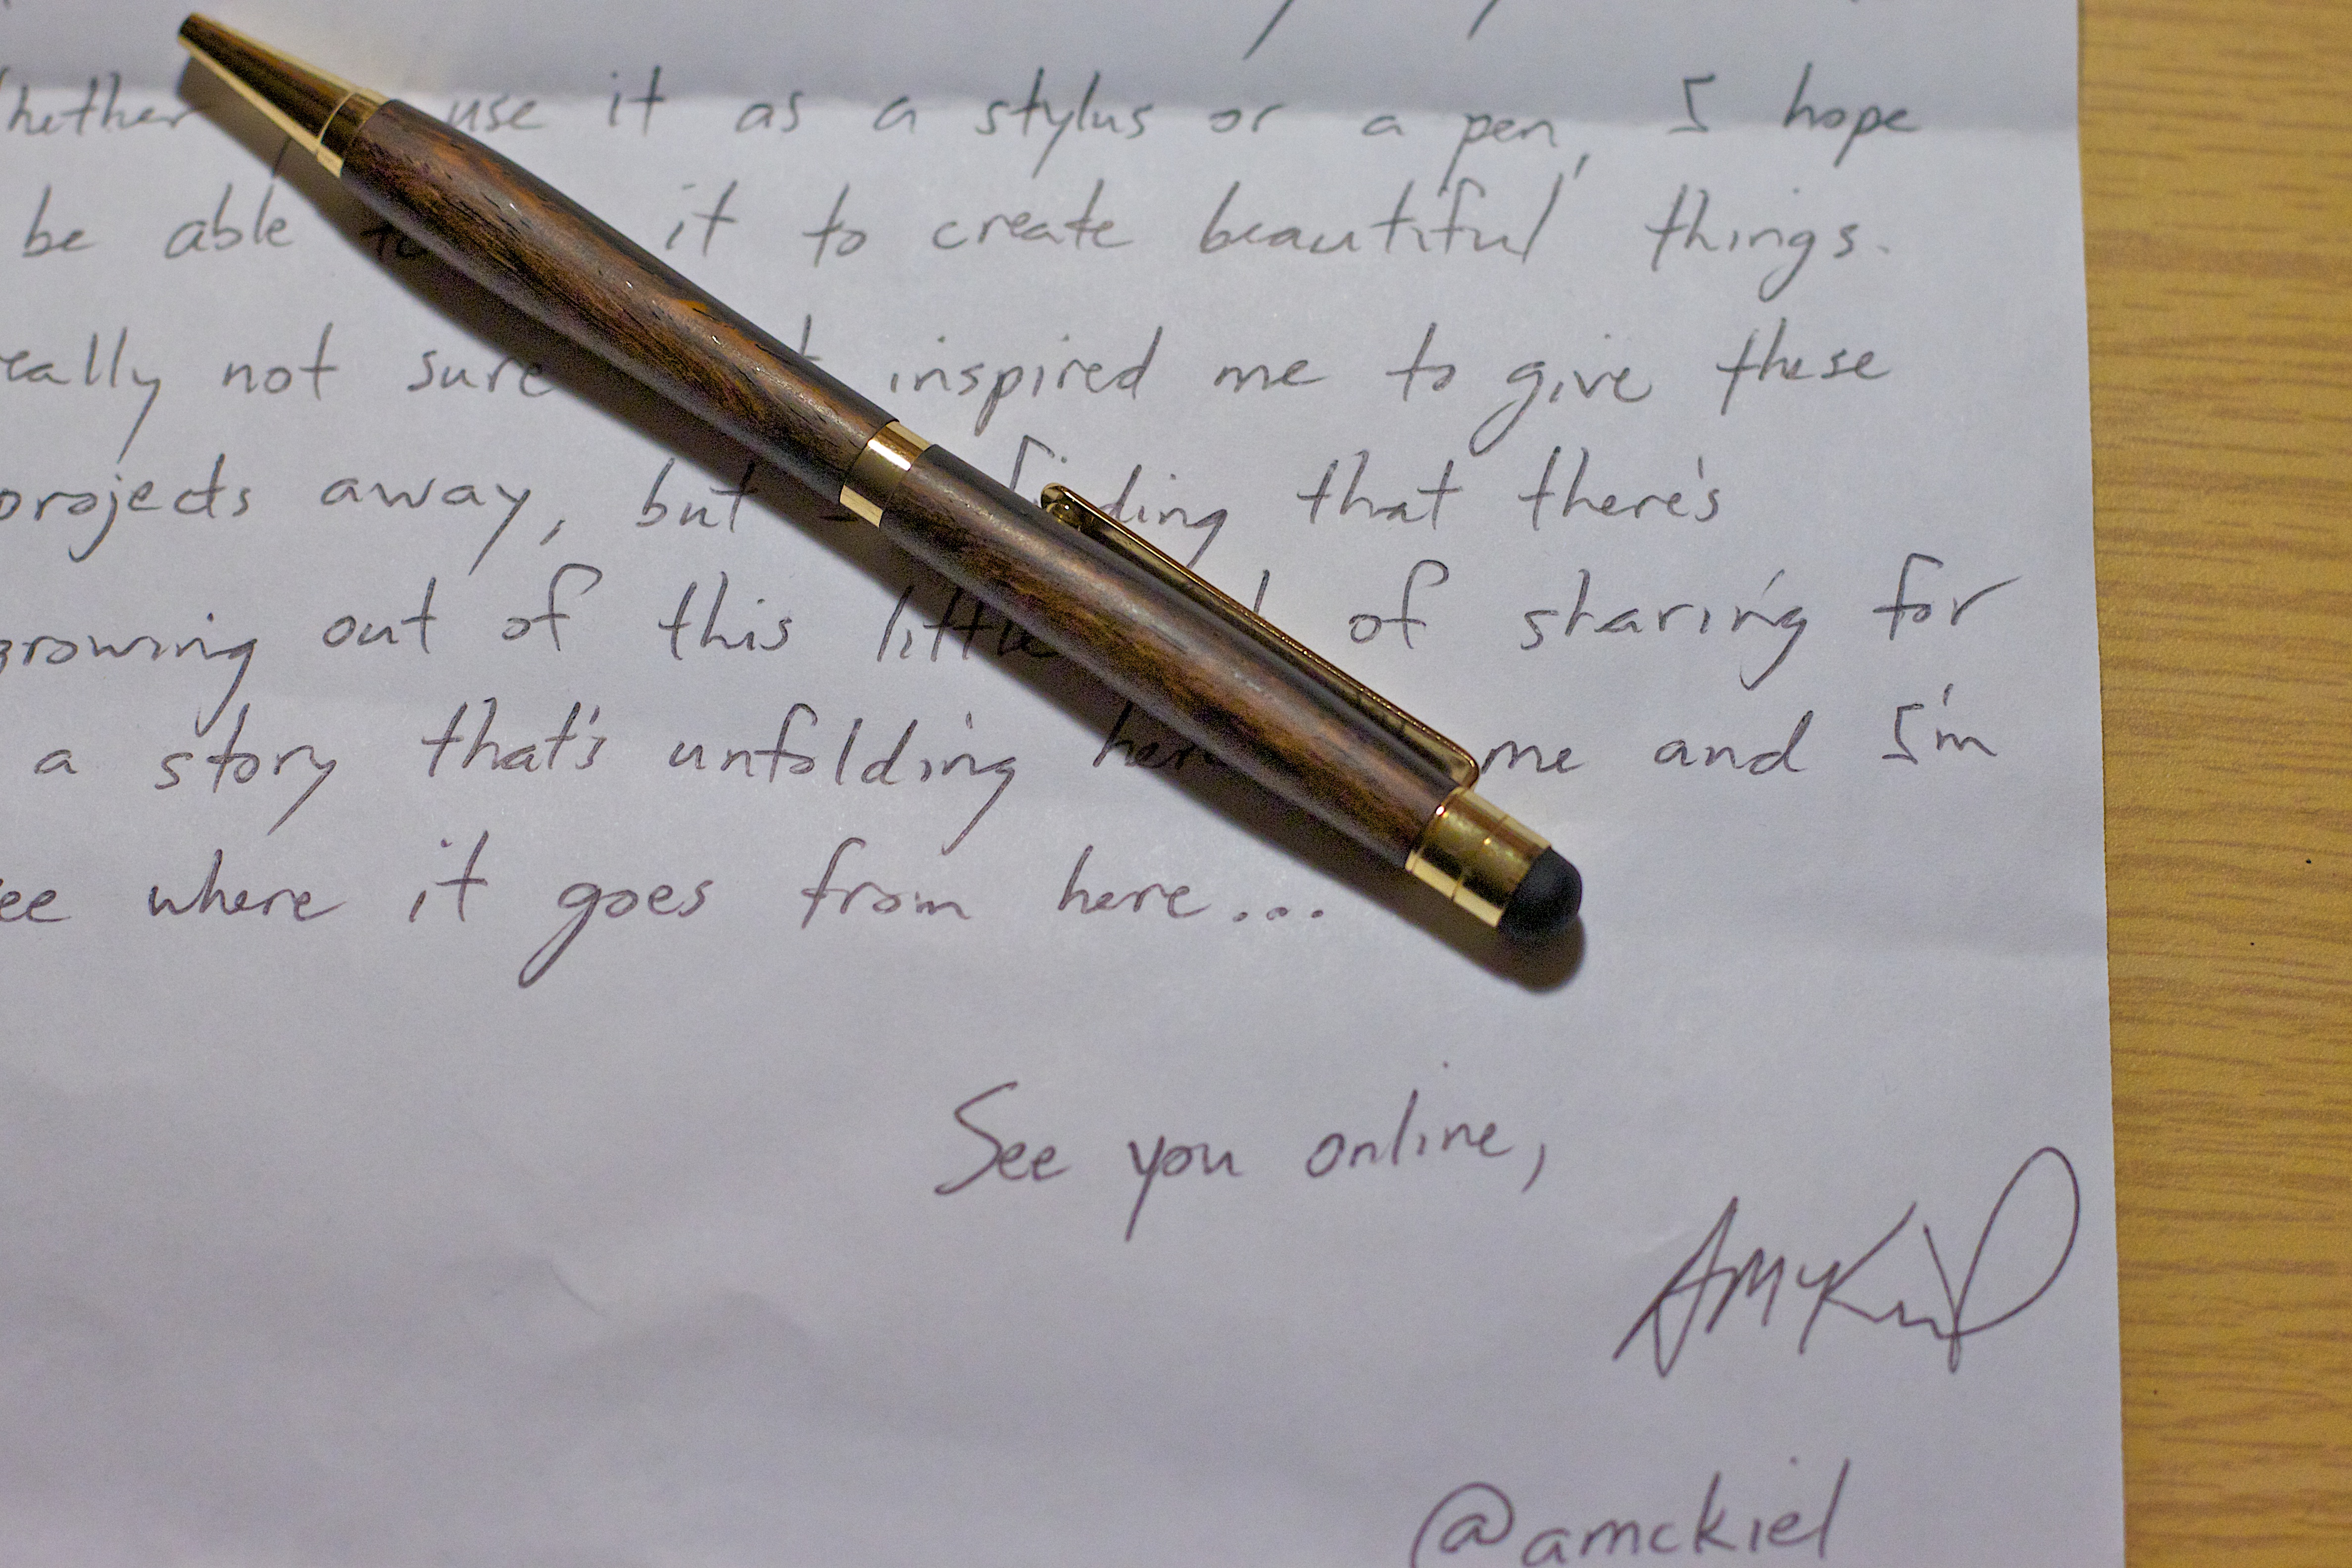
writing, pencil, pen, sketch, drawing, handwriting, calligraphy, office supplies